English landscape garden

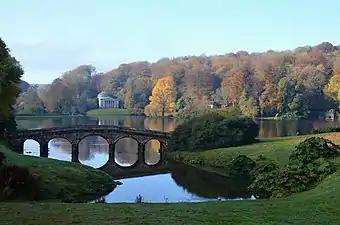
Palladian bridge and Pantheon at Stourhead

Rousham House in Oxfordshire is considered by some as the most accomplished and significant of William Kent's work. The patron was General James Dormer, who commissioned Bridgeman to begin the garden in 1727, then brought in Kent to recreate it in 1737. Bridgeman had built a series of garden features including a grotto of Venus on the slope along the River Cherwell, connected by straight alleys. Kent turned the alleys into winding paths, built a gently turning stream, used the natural landscape features and slopes, and created a series of views and "tableaux" decorated with allegorical statues of Apollo, a wounded gladiator, a lion attacking a horse, and other subjects. He placed eyecatchers, pieces of classical architecture, to decorate the landscape, and made use of the ha-ha, a concealed ditch that kept grazing animals out of the garden while giving an uninterrupted vista from within. Finally, he added cascades modelled on those of the garden of Villa Aldobrandini and Villa di Pratolino in Italy, to add movement and drama.